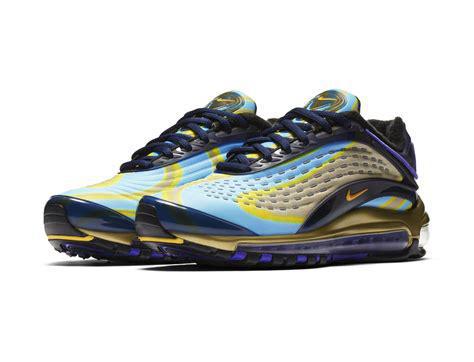
Brand: Nike
Model: Air Max Deluxe